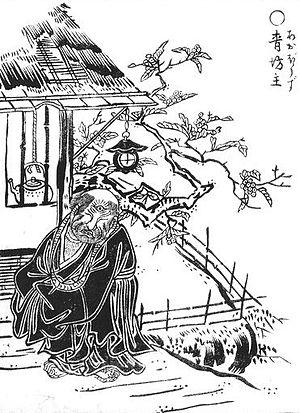
Aobōzu est un démon du folklore japonais. Il apparaît sous la forme d'un moine bleu et enlève des enfants.
Gazu hyakki yagyō est le premier album de l'artiste japonais Toriyama Sekien, de la célèbre série Gazu Hyakki Yagyō e-hon, publié en 1776. Ces albums sont des bestiaires surnaturels, collections de fantômes, d'esprits, d'apparitions et de monstres dont beaucoup proviennent de la littérature, du folklore et d'autres arts japonais. Ces œuvres ont exercé une profonde influence sur l'imagerie yōkai ultérieure au Japon. Les différentes créatures sont ainsi décrites et représentées :